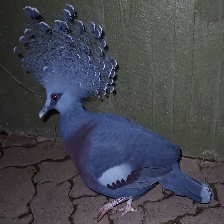
Species: VICTORIA CROWNED PIGEON
Scientific name: GOURA VICTORIA